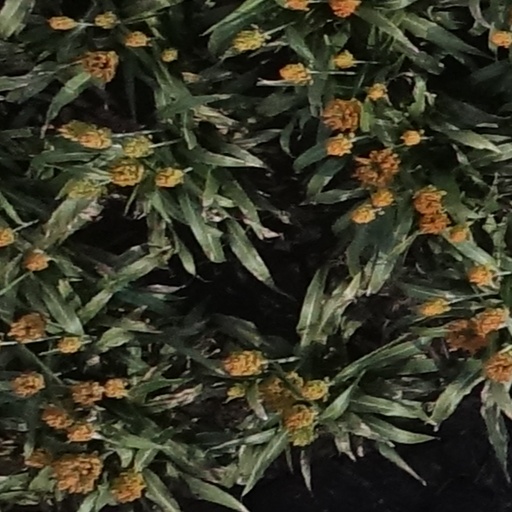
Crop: sorghum